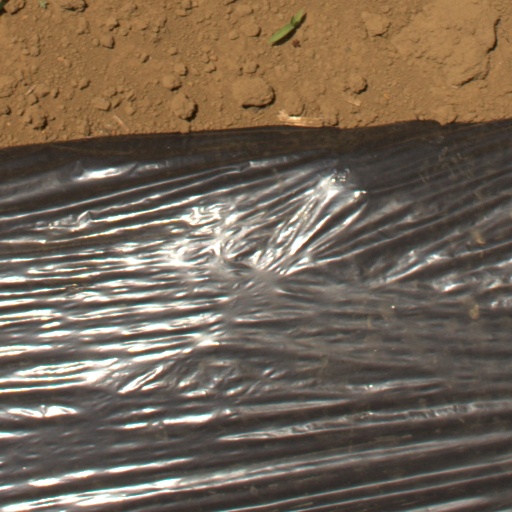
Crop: Jerusalem artichoke